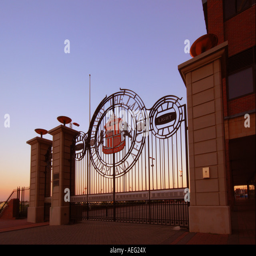
football team - the gates